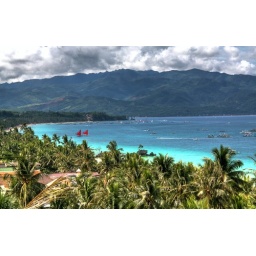
view of boracay's famous white beach with the main island of panay and the aklan mountain ranges in the background.